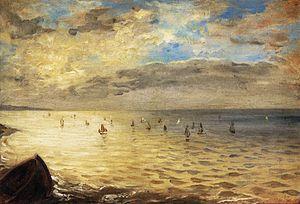
Eugène Delacroix est un peintre français né le 26 avril 1798 à Charenton-Saint-Maurice et mort le 13 août 1863 à Paris.